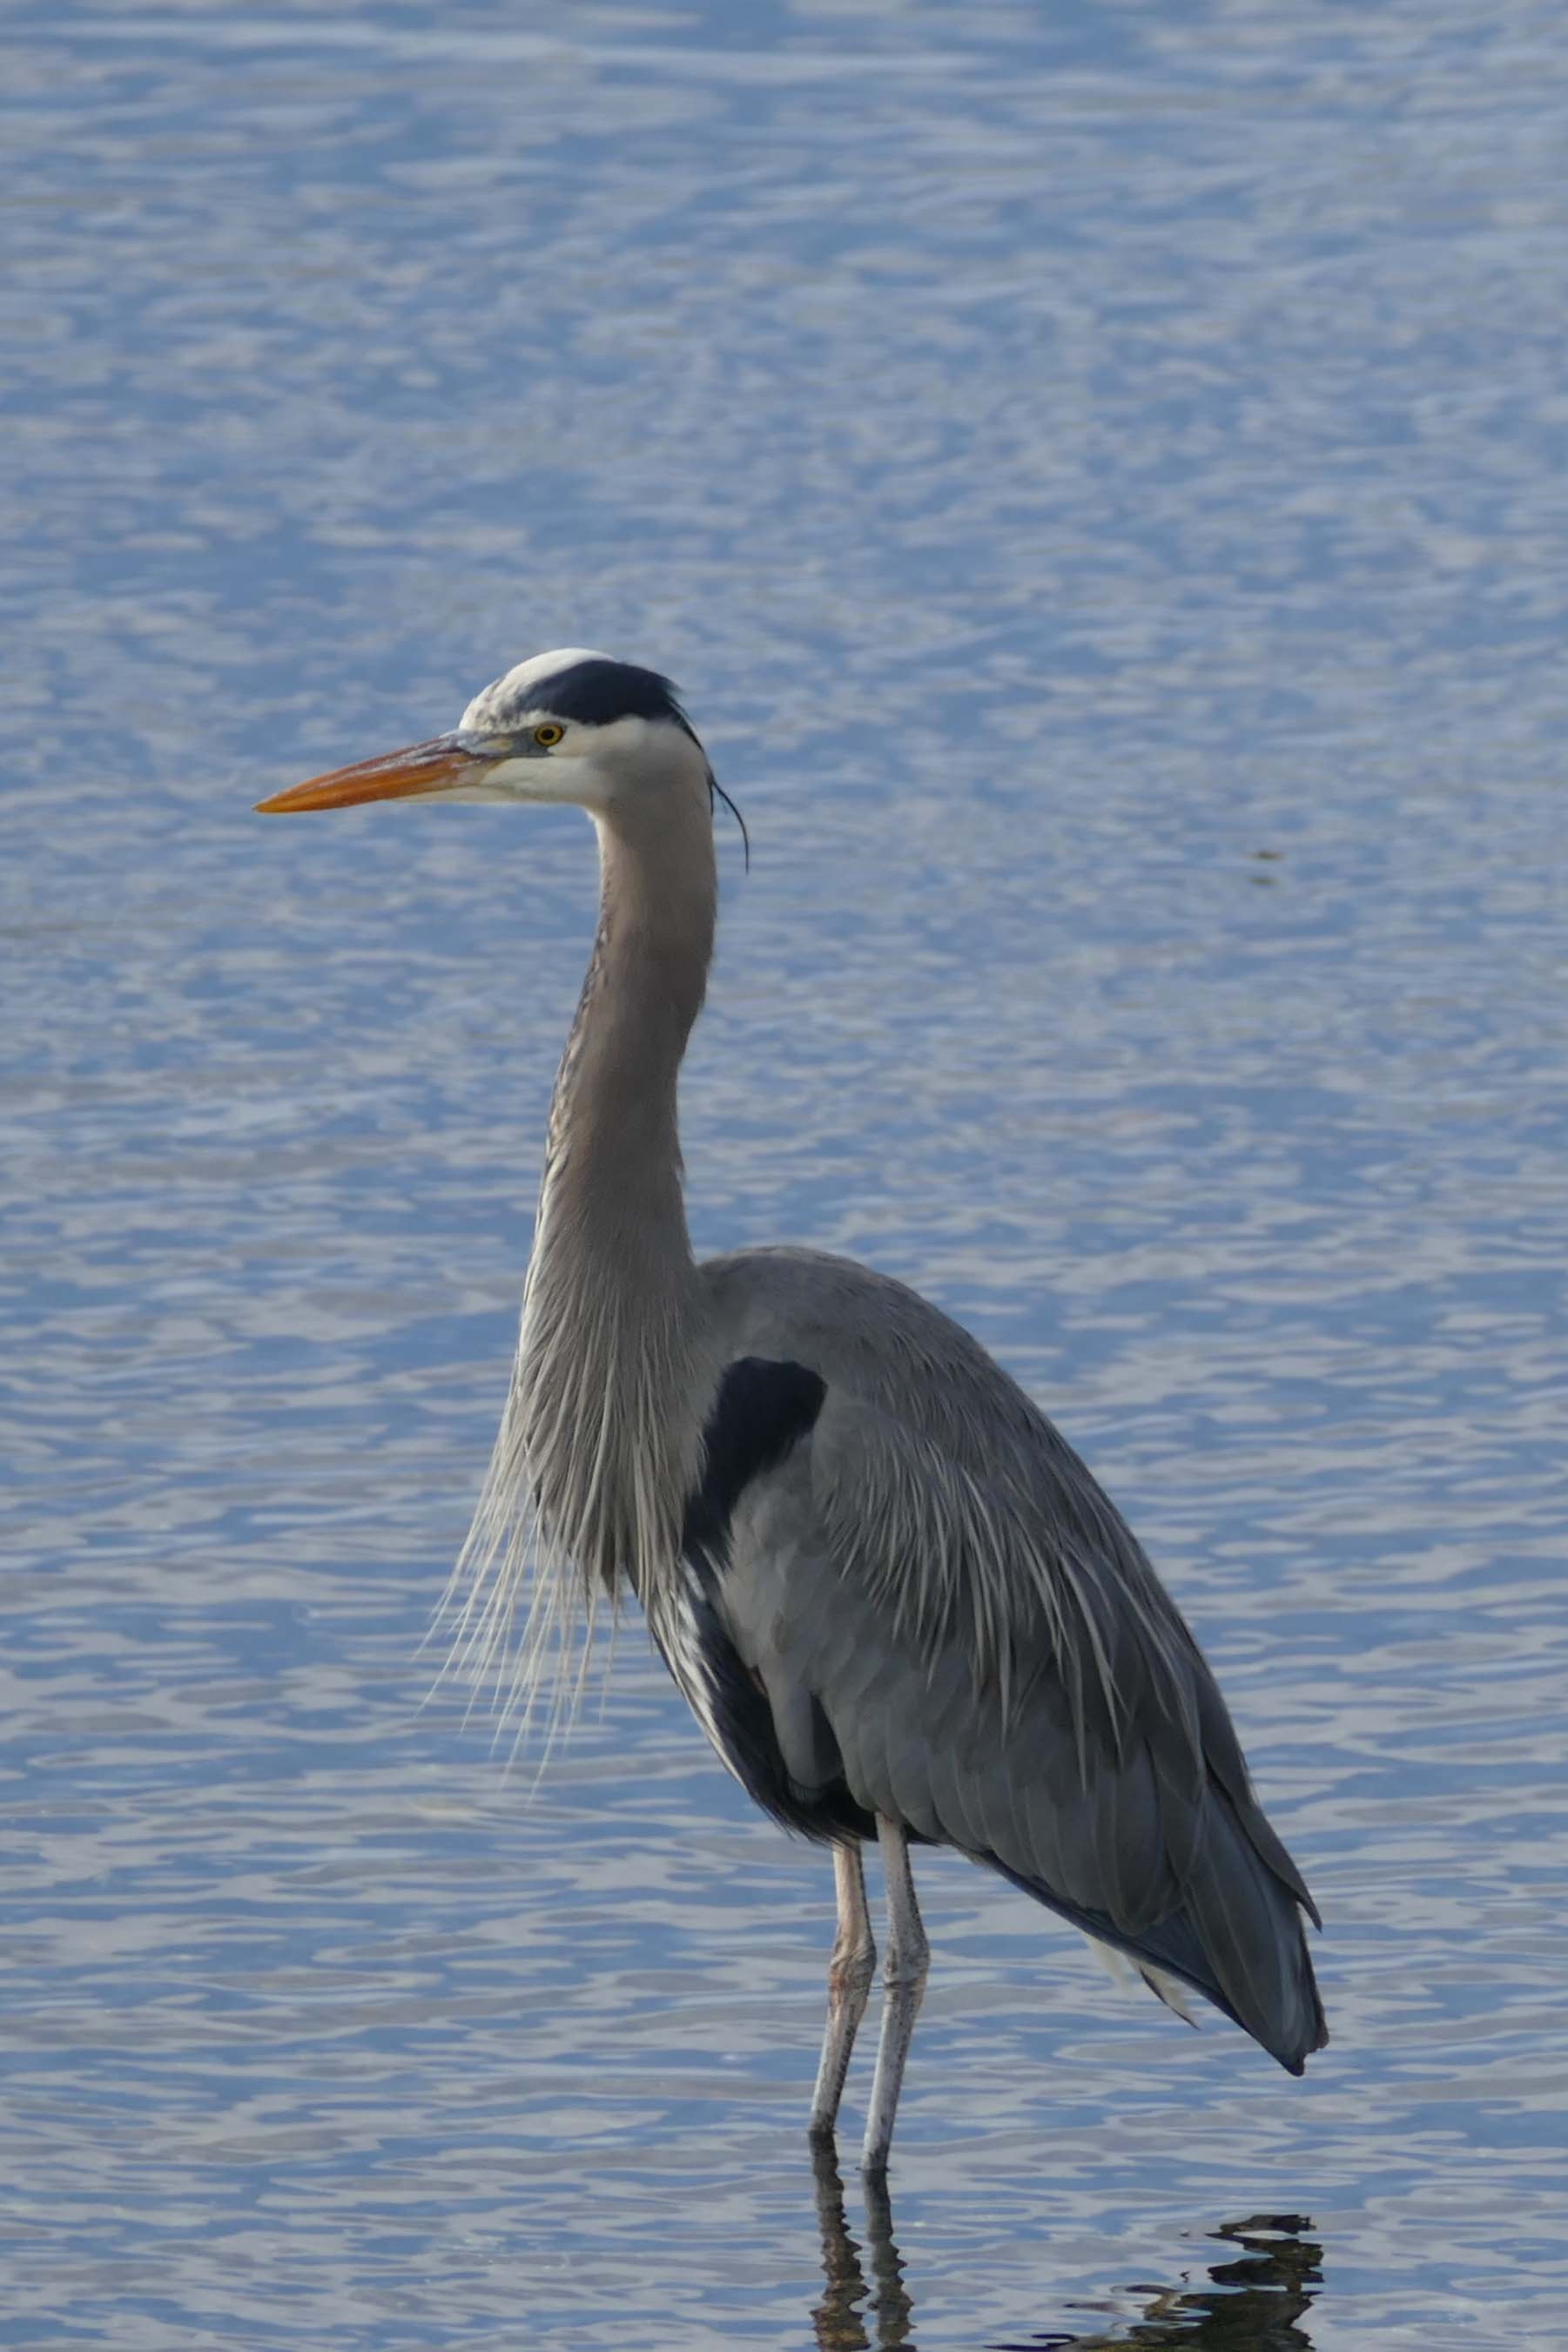
water, bird, wing, wildlife, beak, fauna, vertebrate, heron, pelecaniformes, great egret, little blue heron